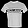
Label: T - shirt / top